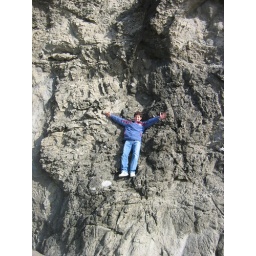
Ricky on cliff beneath face rock wayside